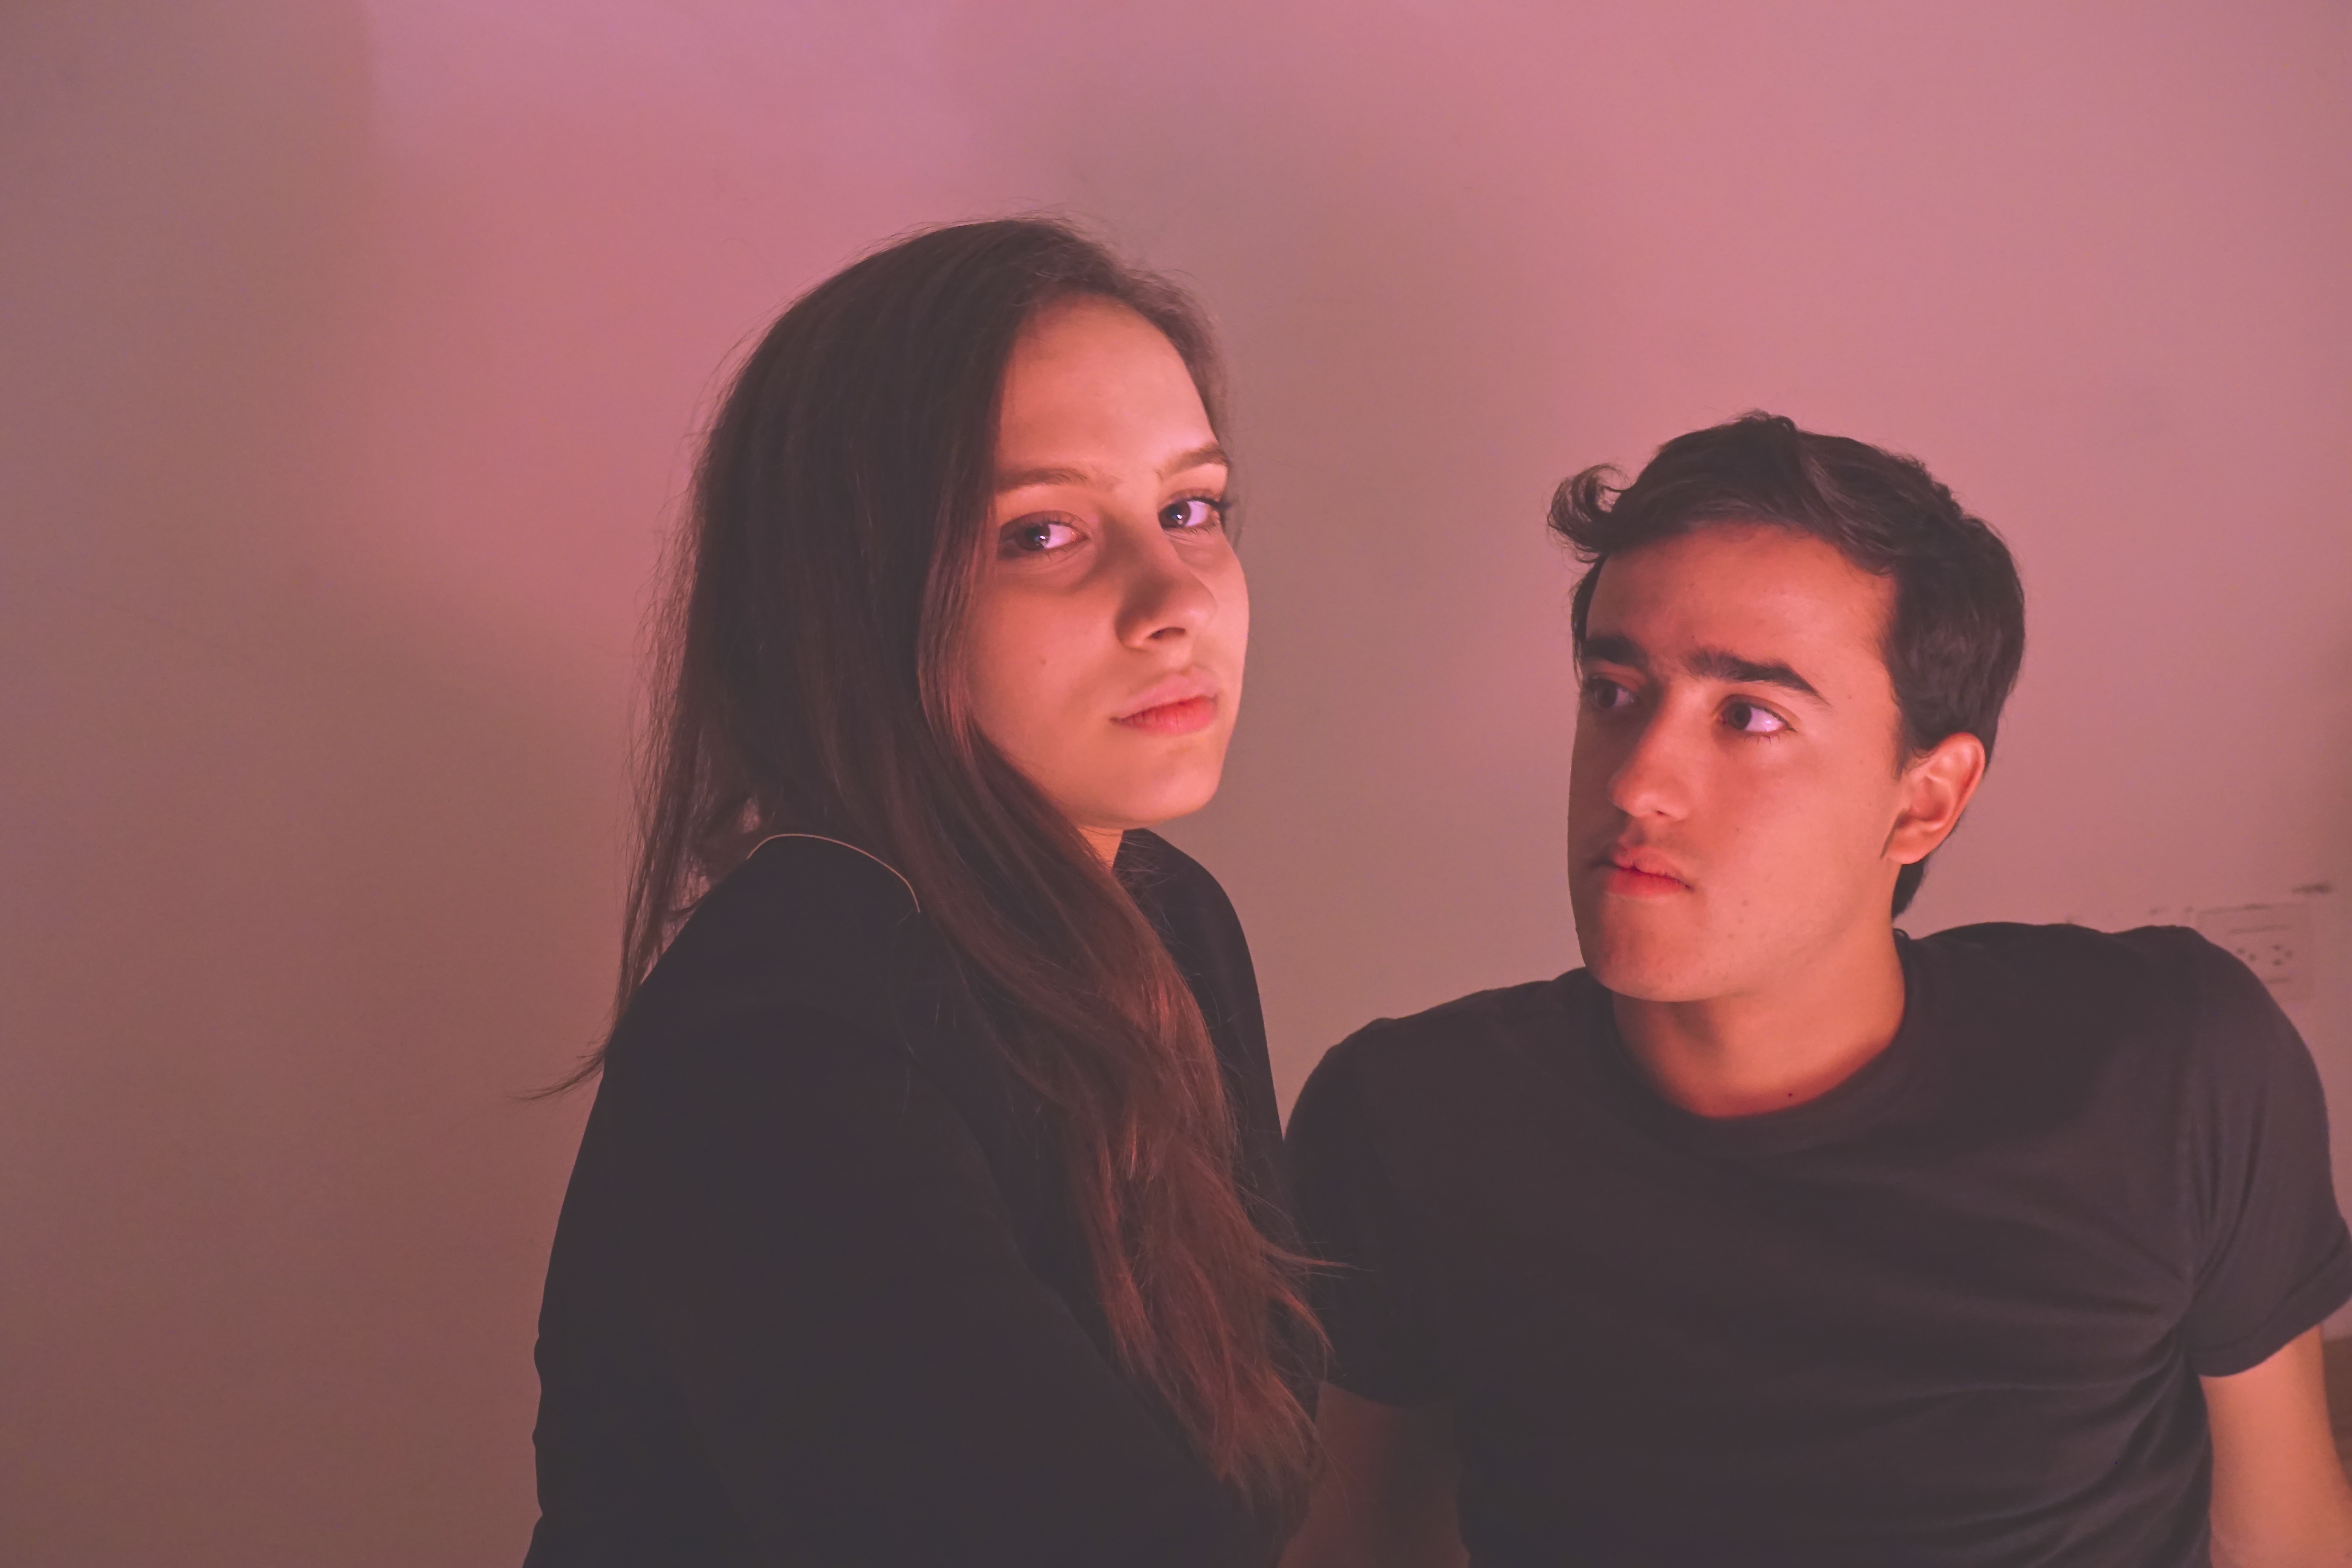
person, people, woman, portrait, red, romance, lady, facial expression, smile, conversation, fun, singing, photograph, emotion, interaction, photo shoot